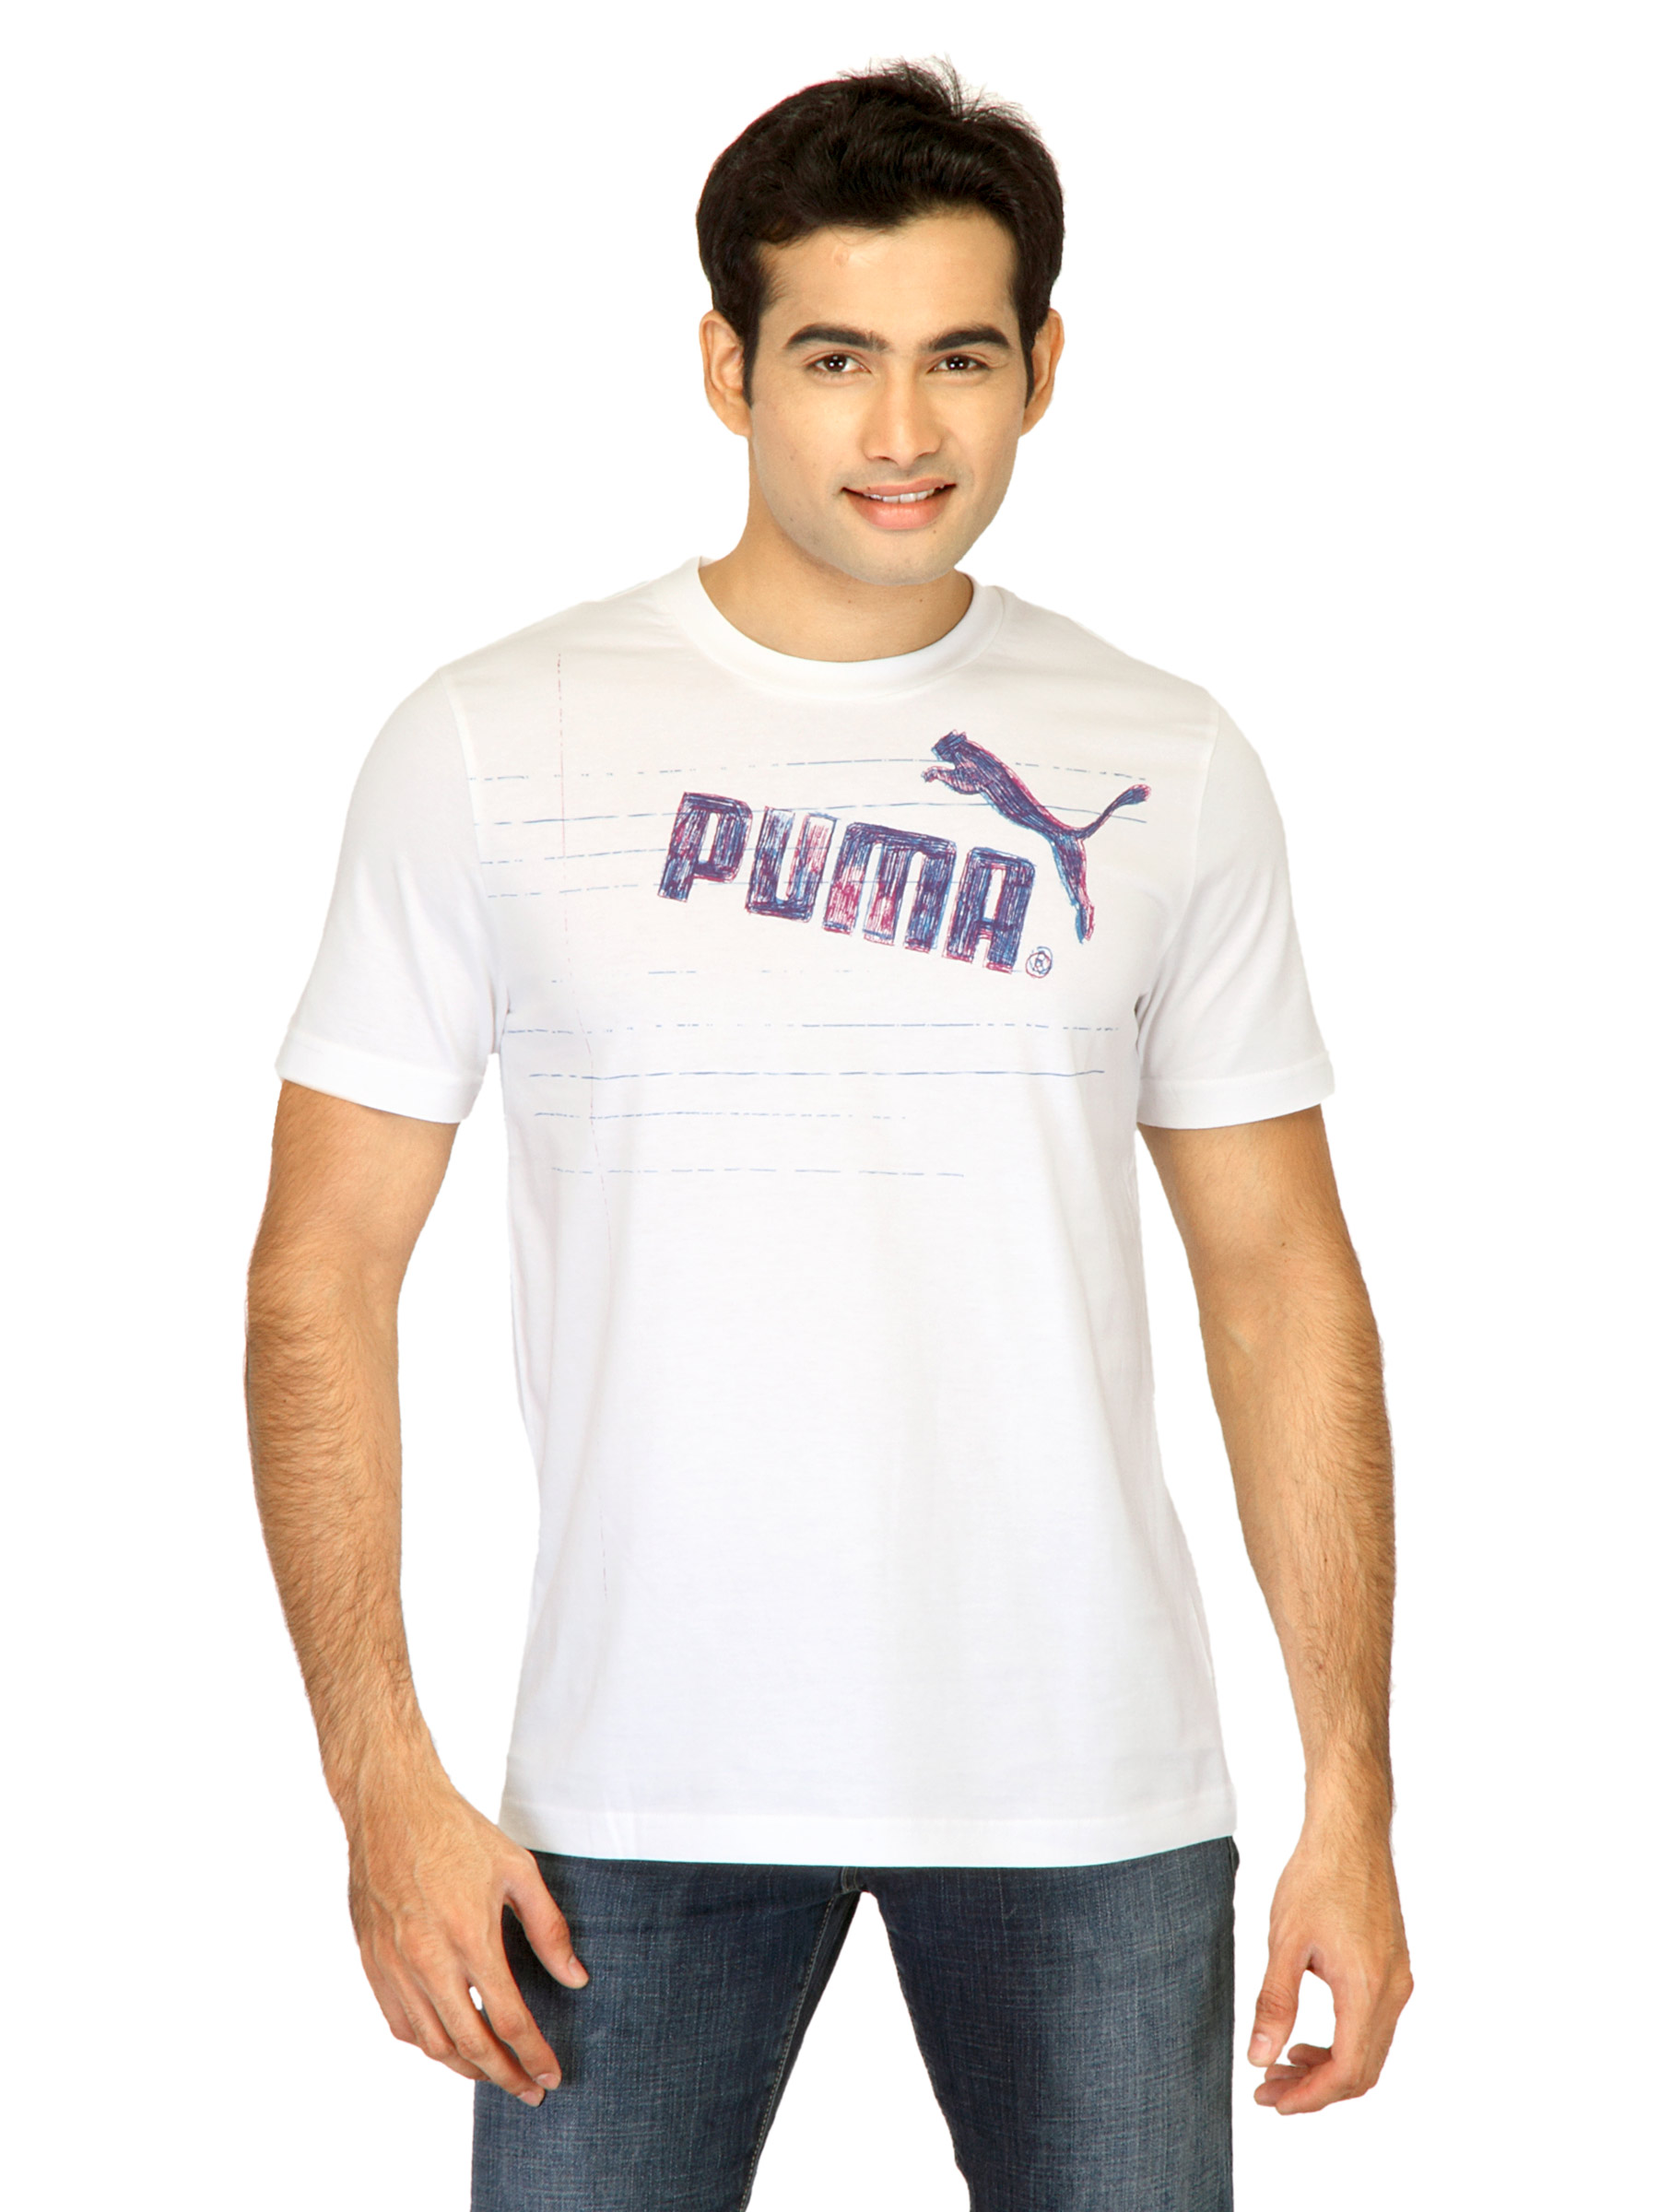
Puma Men Scribble White Tshirts
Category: Apparel / Topwear / Tshirts
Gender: Men
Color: White
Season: Fall 2011
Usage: Casual